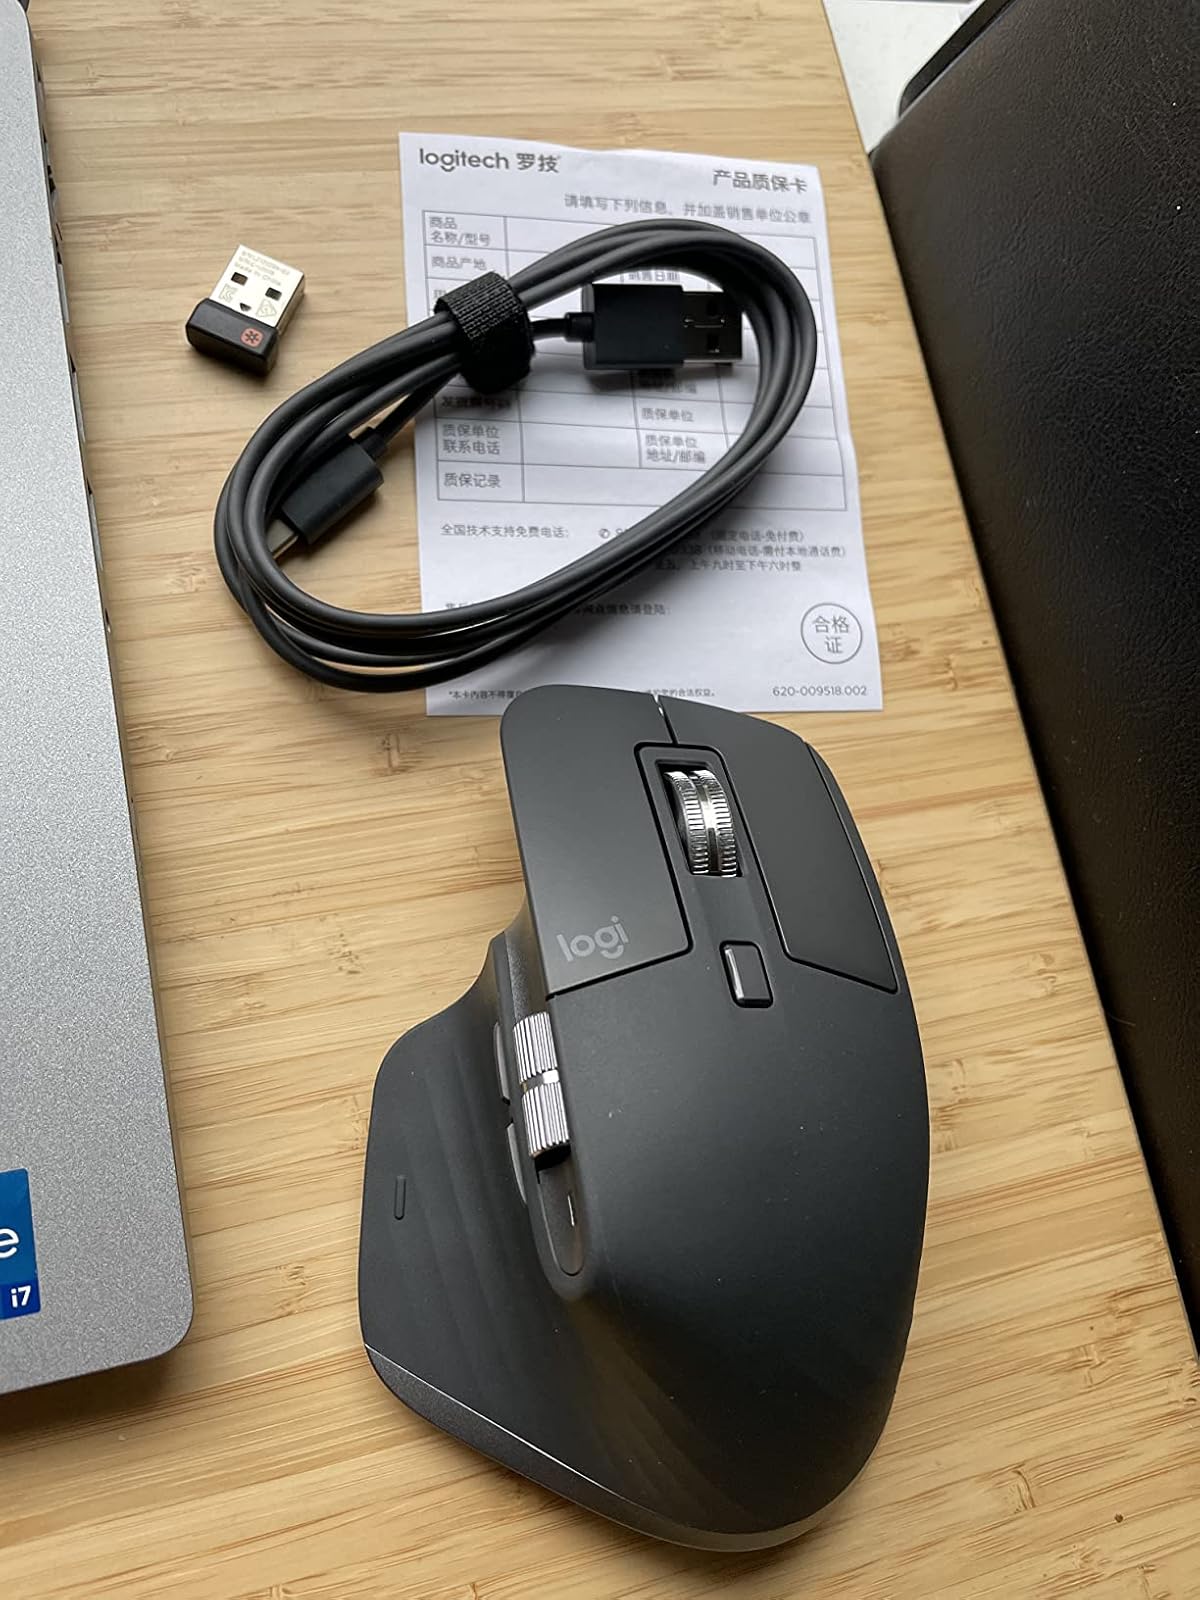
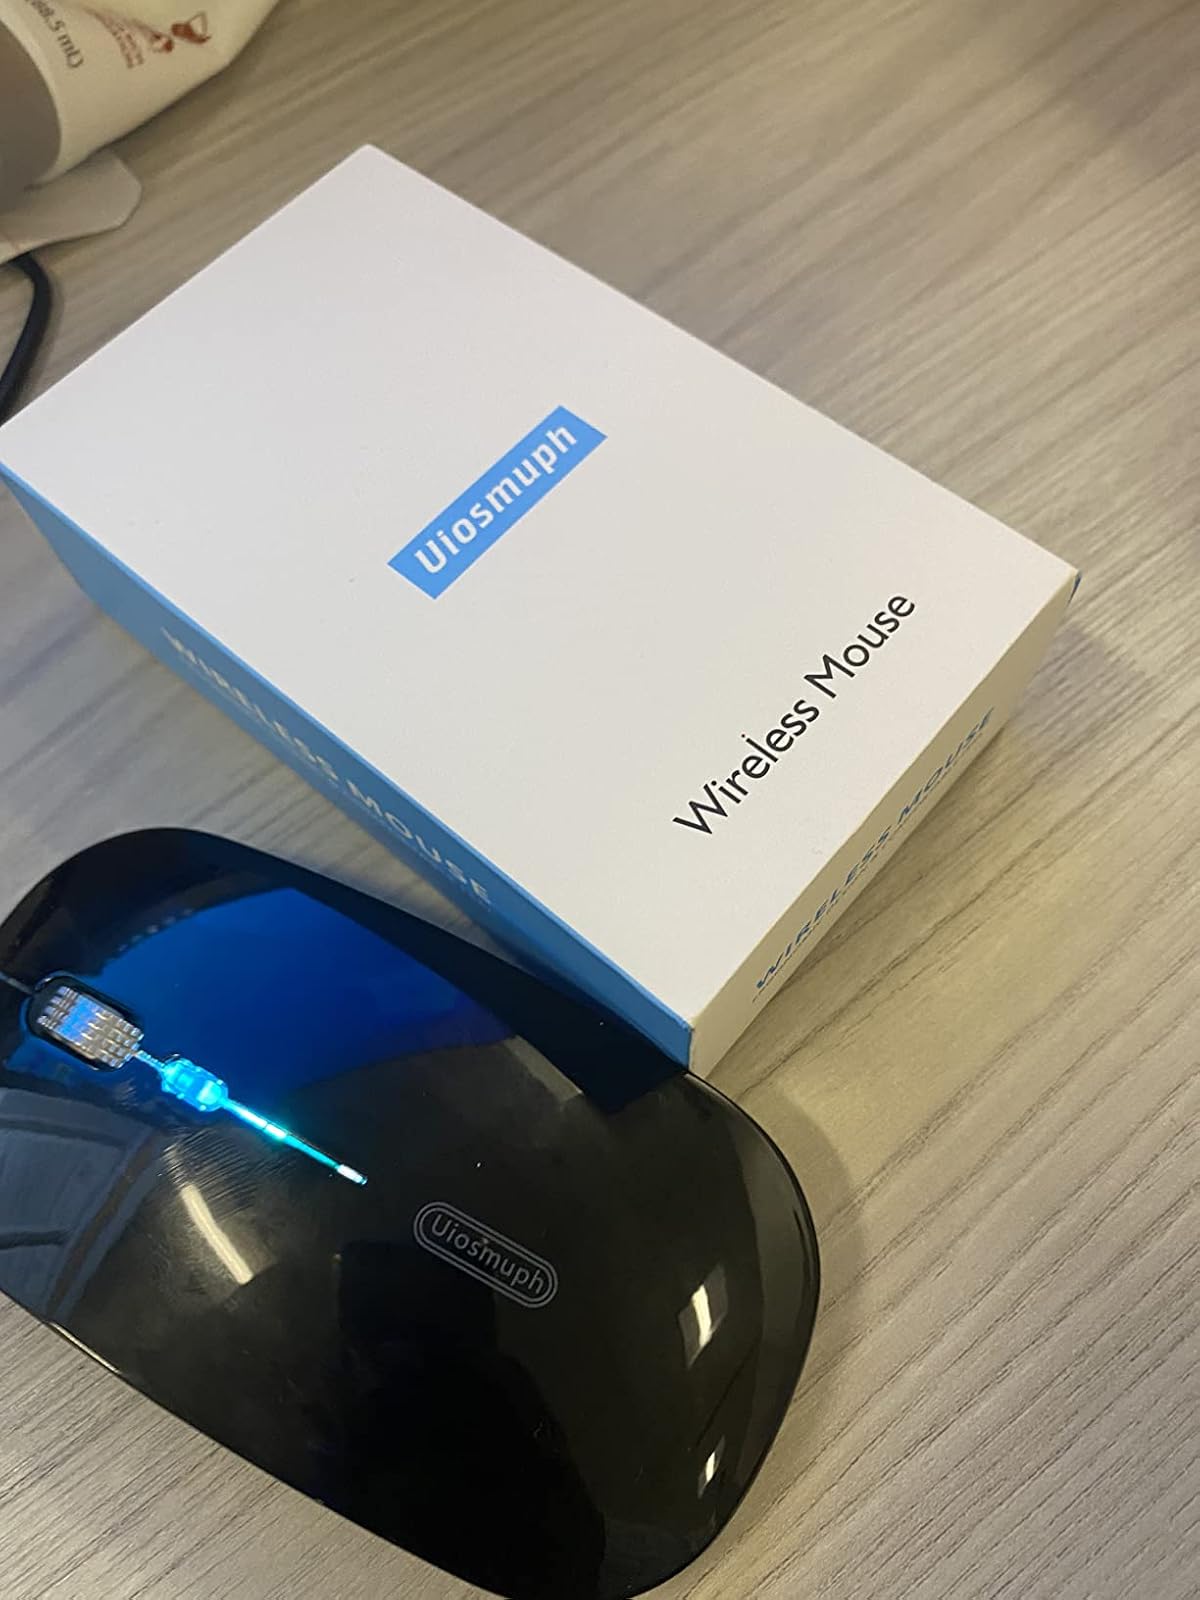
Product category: mouse
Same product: no